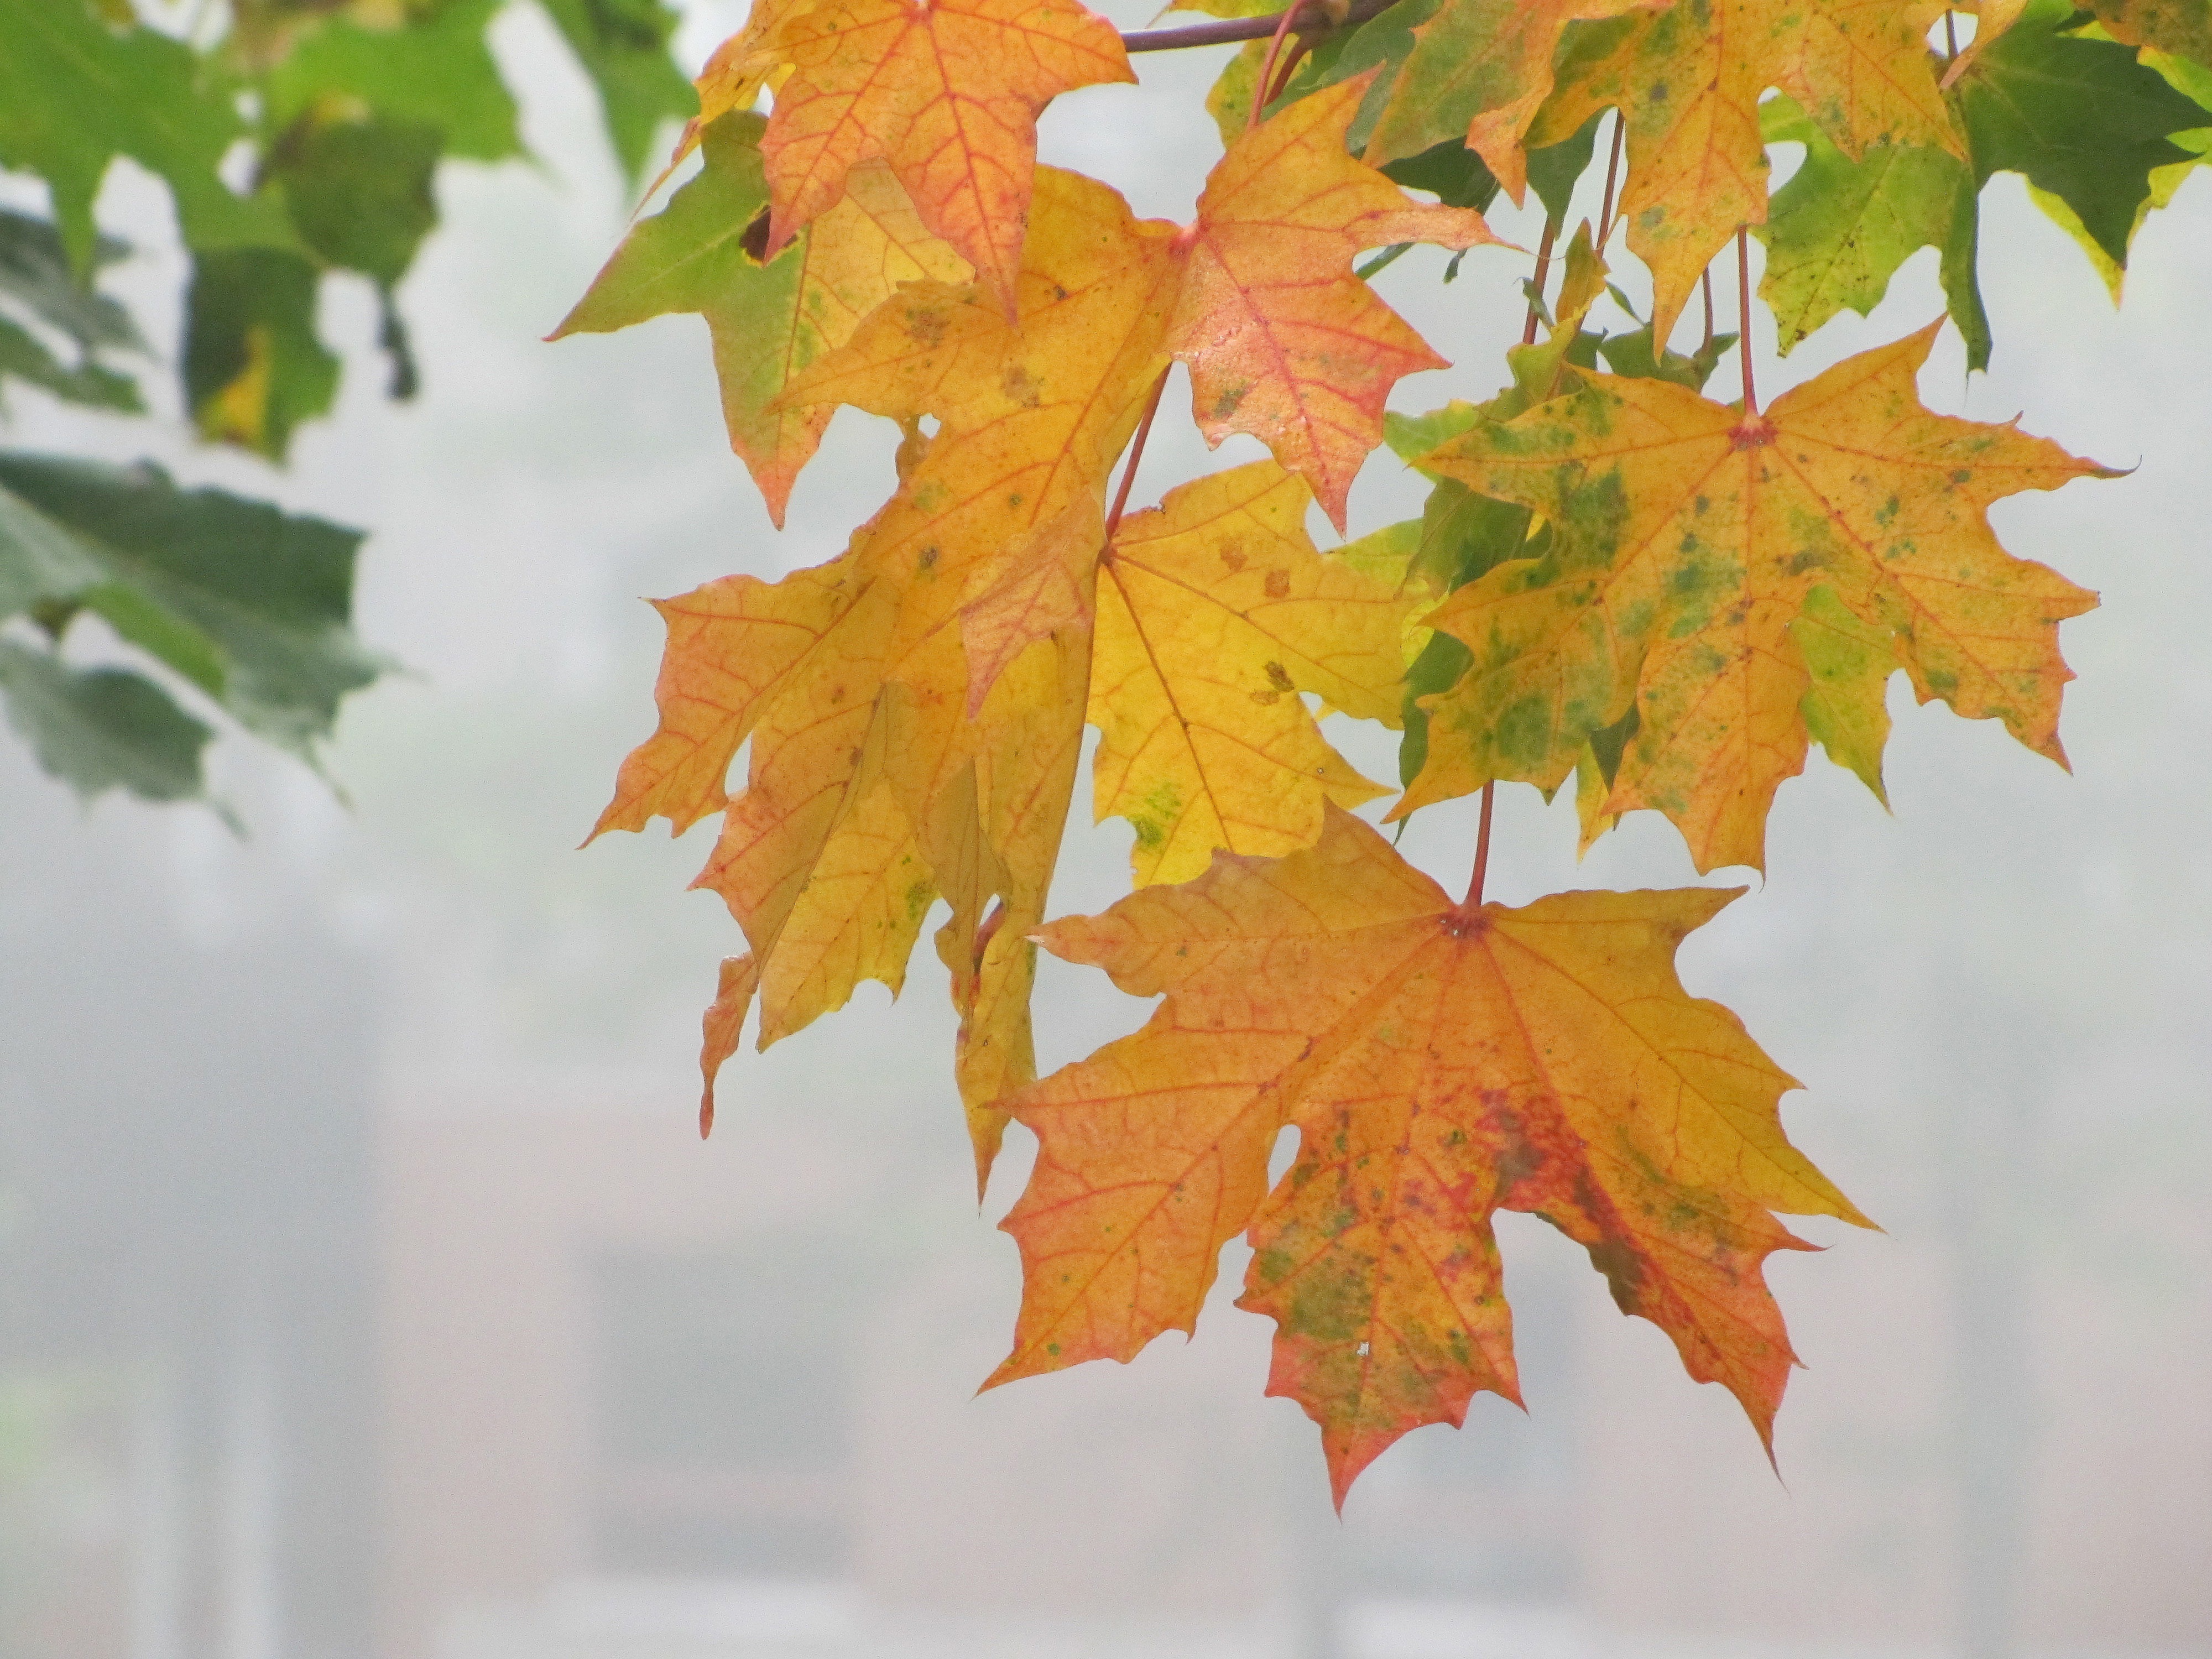
tree, branch, plant, mist, leaf, orange, autumn, season, maple, maple tree, maple leaf, autumn mood, autumn colors, autumn leaves, flowering plant, woody plant, land plant, tree in autumn